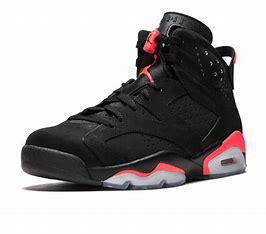
Brand: Nike
Model: Air Jordan 6